Switzerland at the 2010 Winter Olympics

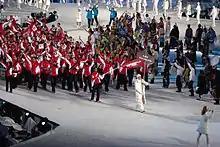
The athletes entering the stadium during the opening ceremonies.

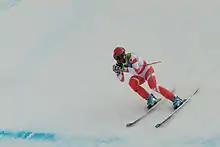
Didier Défago on his winning run in the men's downhill.

Switzerland qualified three sleighs in the two-man event, two sleighs in the two-woman event and two sleighs in the four-man event. Switzerland lost two of its two-man sleighs after driver Beat Hefti and brakeman Jörg Egger suffered injuries during the training runs.